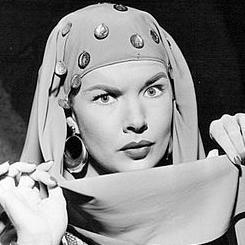
Age: 30